Dave Hackett

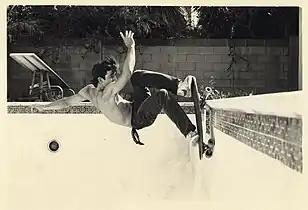
Dave's patented move titled "The Hackett Slash"

Currently, Dave Hackett is also an artist and a consultant to the Action Sports Industry and the CEO of the Y.O.U. Institute, home of The Ultimate Life Tool®, an advanced human assessment instrument approved for Continuing Education by the Board of Registered Nursing and the International Coach Federation. In addition to this work, Hackett is a professional Prayer Practitioner, Spiritual Guide and Executive Life & Relationship Coach. Hackett was the MC for the International Skateboarding Hall of Fame from 2012 – 2016. He is also a Motivational Speaker and Seminar Leader.